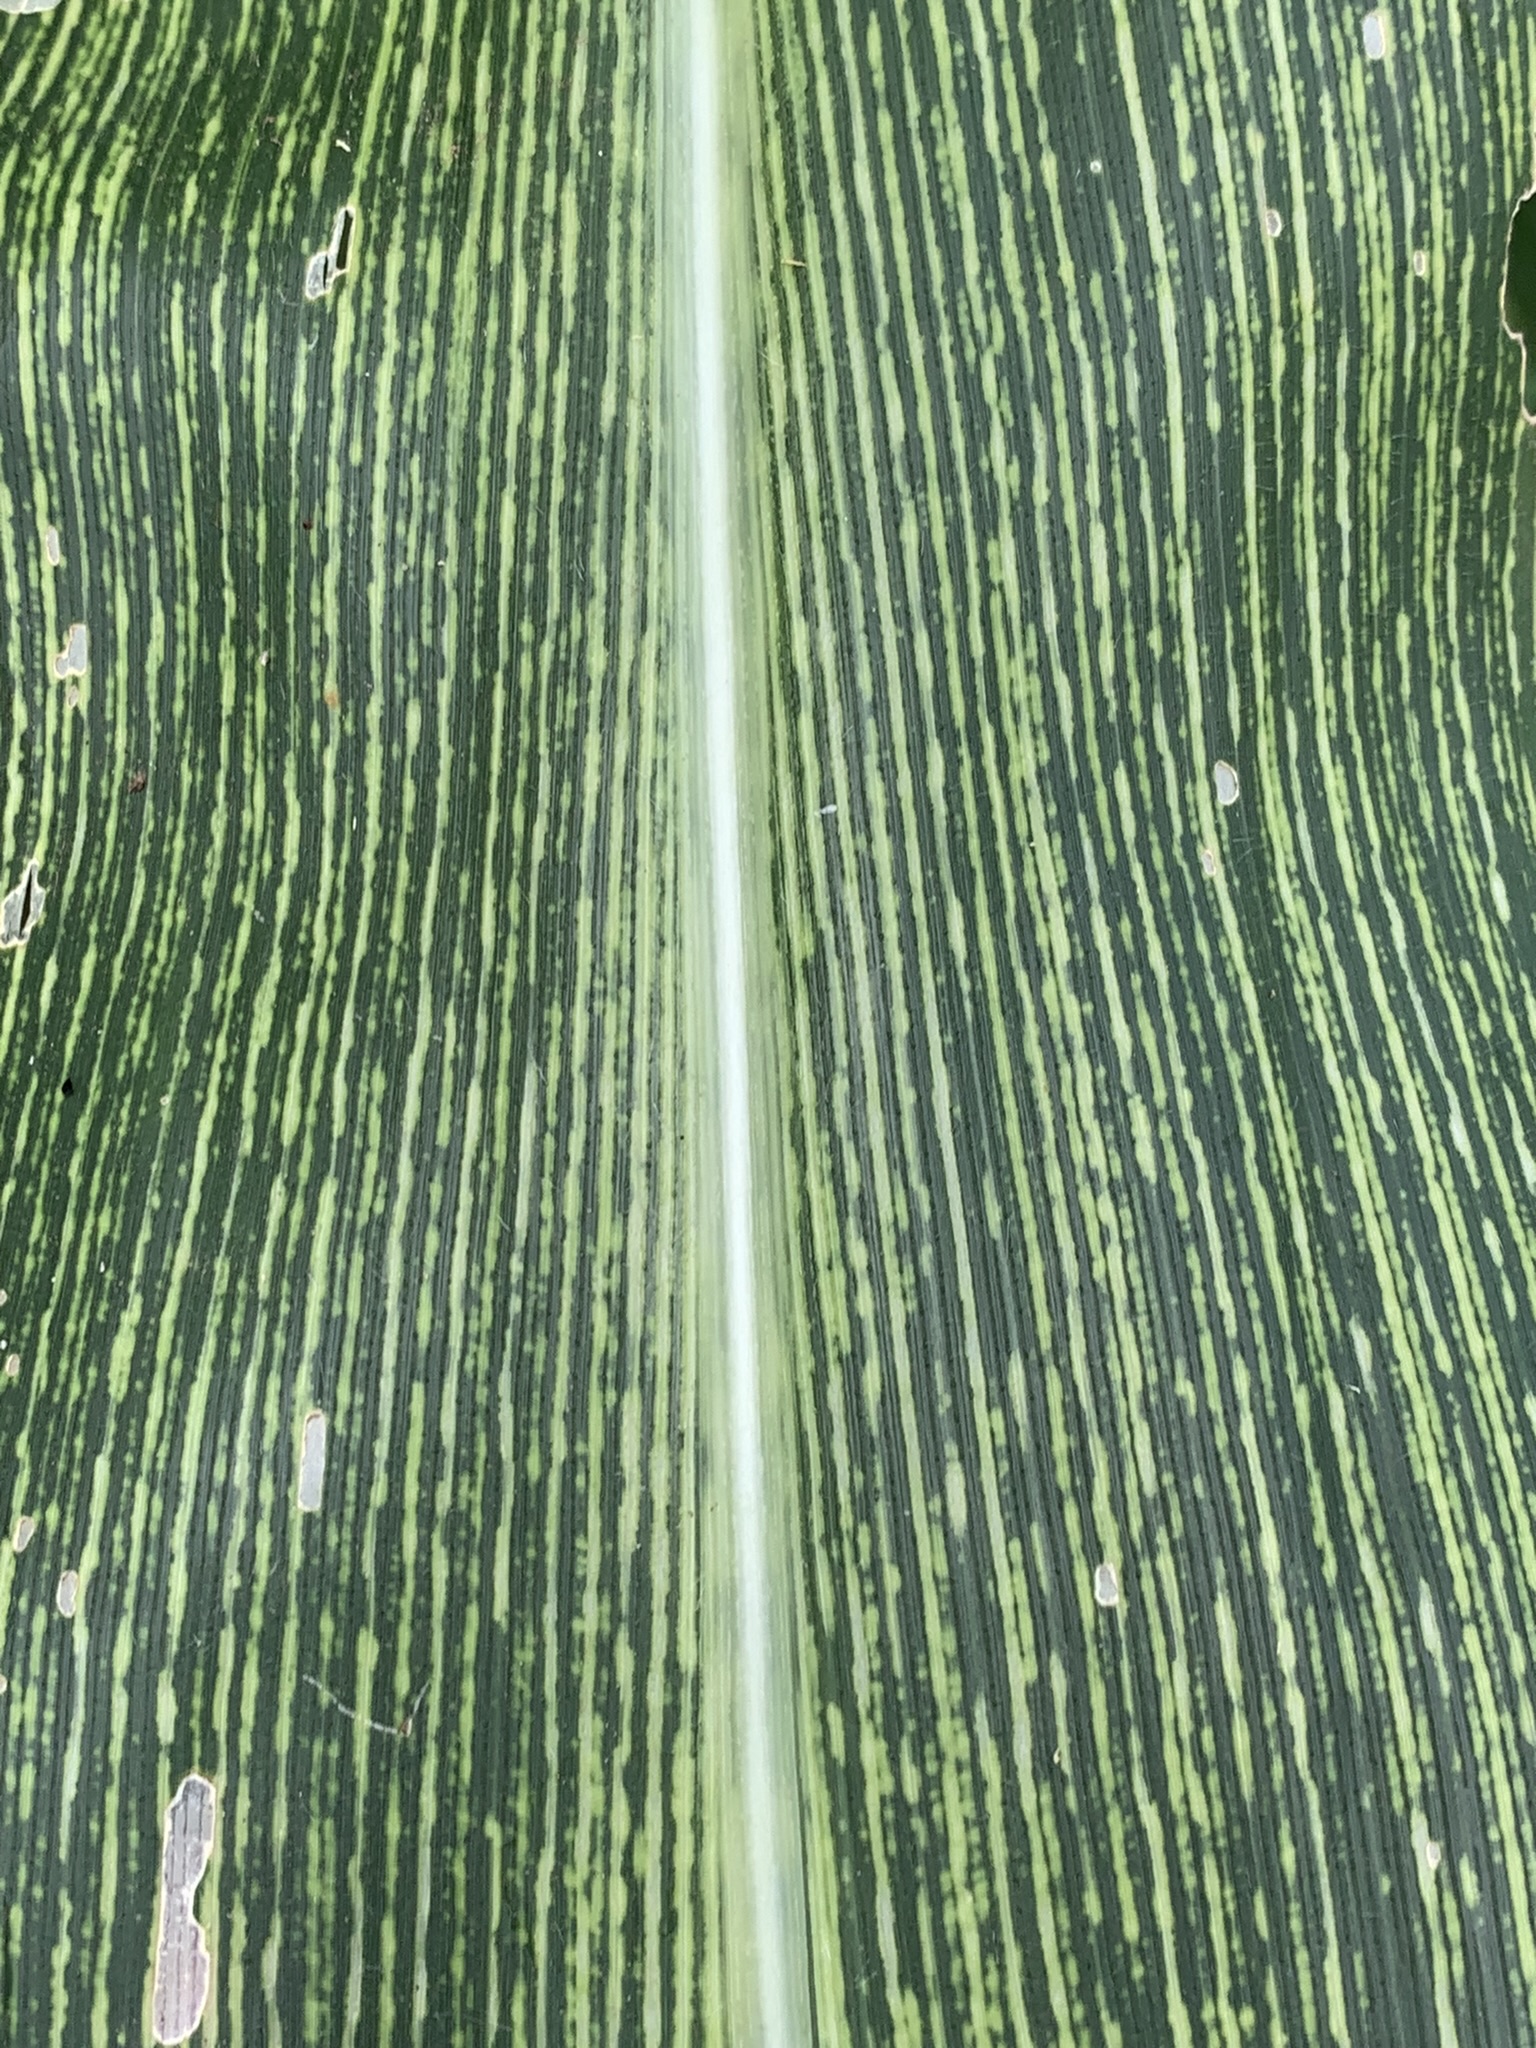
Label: MSV